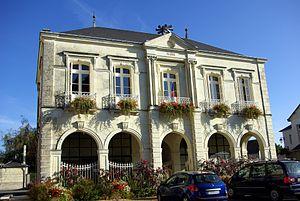
Mairie de Restigné.
Restigné est une commune française du département d'Indre-et-Loire, en région Centre-Val de Loire.